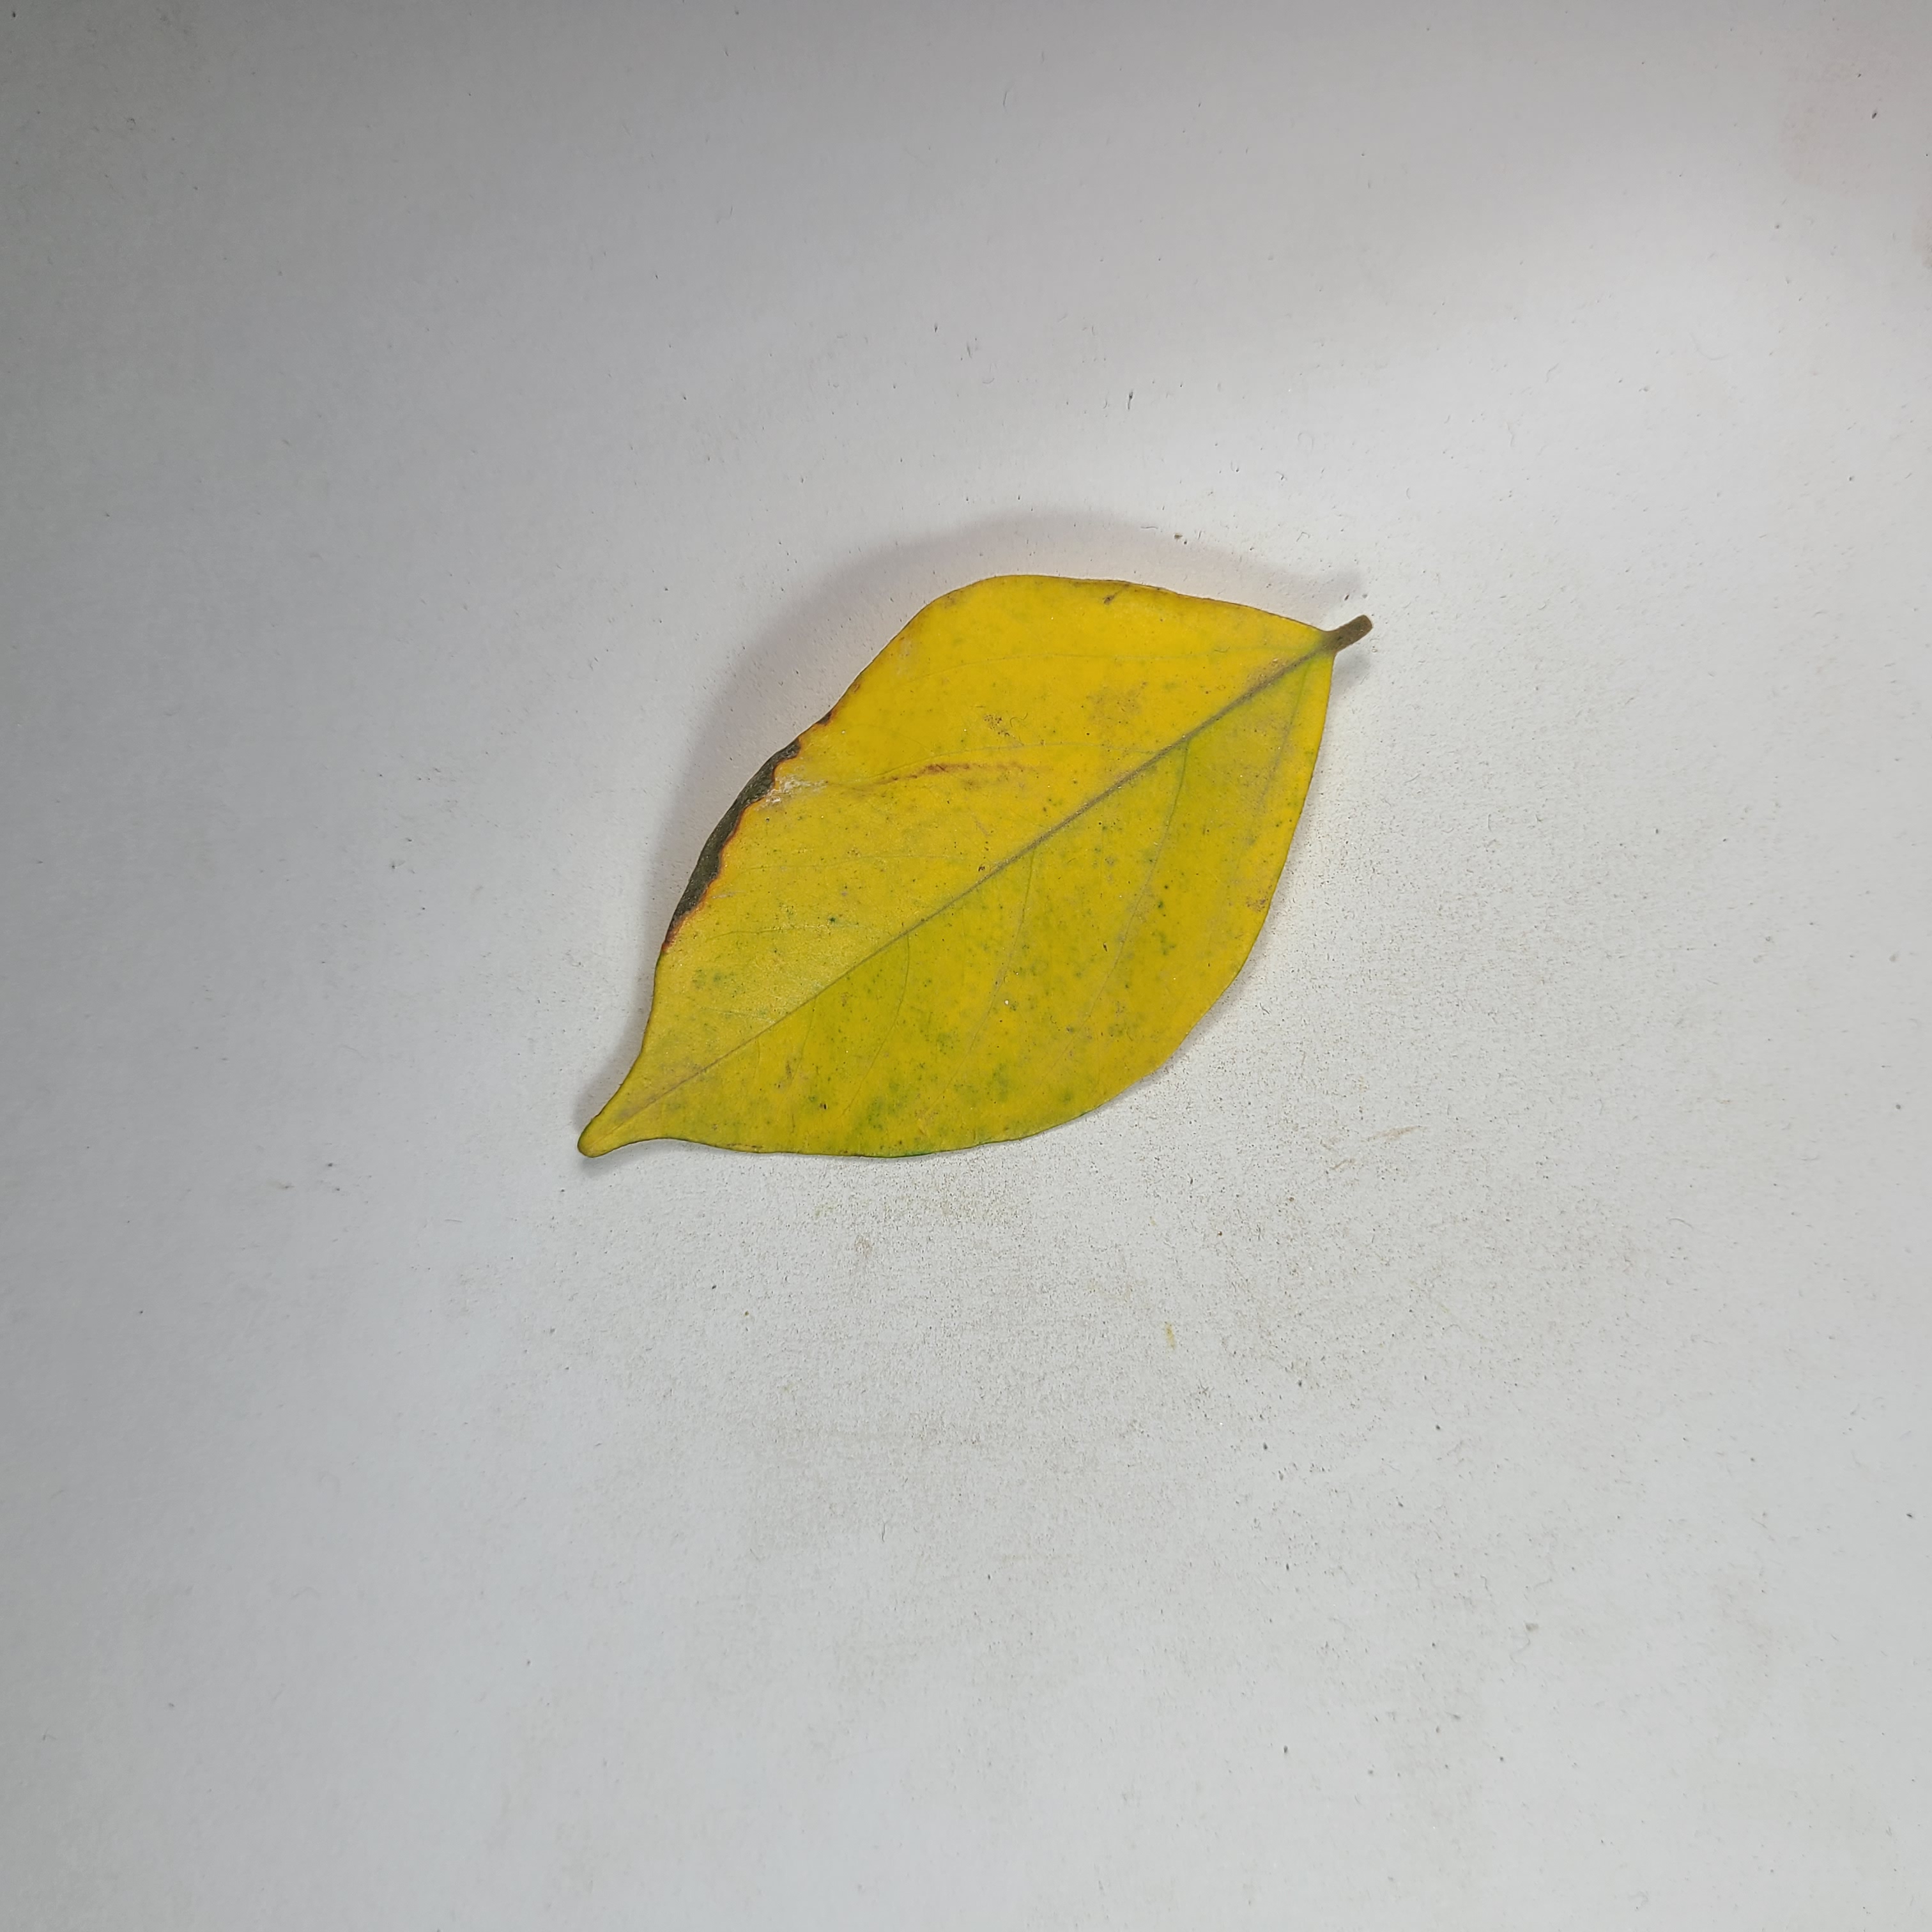
Label: Yellow Leaves